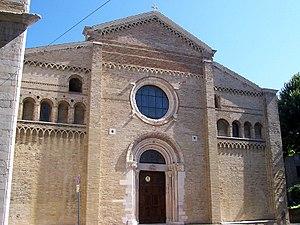
La cathédrale de Fano est une église catholique romaine de Fano, en Italie. Il s'agit de la cathédrale du diocèse de Fano-Fossombrone-Cagli-Pergola.
La liste suivante recense les cathédrales en Italie.
Le diocèse de Fano est un diocèse italien dans les Marches, suffragant de l'archidiocèse de Pesaro. Le diocèse est fondé au Iᵉʳ siècle par un disciple de Saint-Pierre. En 1986 le diocèse est fusionné avec les diocèses de Cagli et Pergola et le diocèse de Fossombrone dans le diocèse de Fano-Fossombrone-Cagli-Pergola.